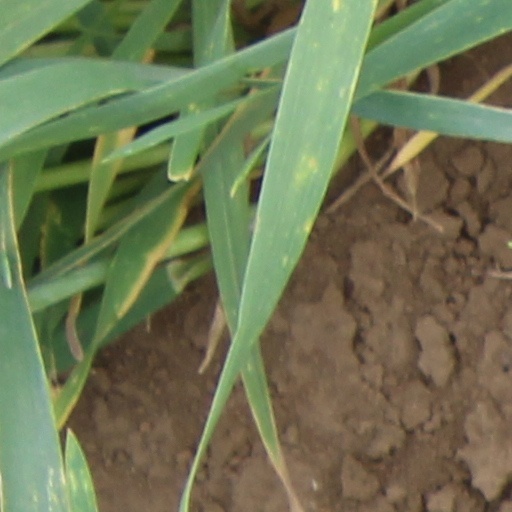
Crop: wheat